Richard van Orley

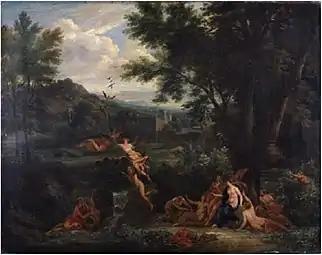
Pierides Changed into Magpies

Richard van Orley was born in Brussels in 1663 and trained with his father Pieter (called Siret), who was a landscape artist and miniaturist. He was the older brother of Jan van Orley who was a prominent tapestry designer. The van Orley family was a leading artistic dynasty and the profession was passed on from father to son over the centuries. Bernard van Orley (1488-1541) was the most famous member of the family.